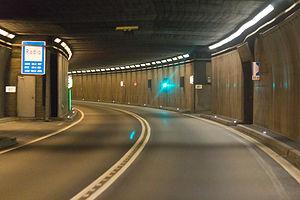
Le présent article recense les tunnels les plus longs au monde en service mais exclut les tunnels de métro et les tunnels canaux. Le plus long tunnel destiné au transport de personnes au monde est la Ligne 3 du métro de Canton.
Le tunnel du Saint-Gothard est un tunnel routier suisse qui traverse le massif du même nom. Il fait partie de l'autoroute A2, reliant Bâle au nord du pays, à Chiasso. D'une longueur de 16,9 kilomètres, il est le plus long tunnel routier du pays et le quatrième du monde. Ouvert à la circulation le 5 septembre 1980, il était le plus long routier du monde jusqu'en 2000. La construction d'un second tube, approuvé par votation populaire, permettra la rénovation du tube existant. Il devrait entrer en service fin 2026 et, à partir de 2030 dans le meilleur des cas, les deux tubes seront ouverts à la circulation avec une voie par tube.